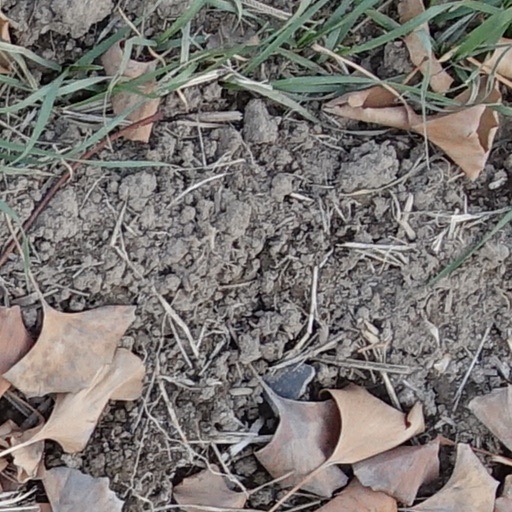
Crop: wheat